Armavir (film)

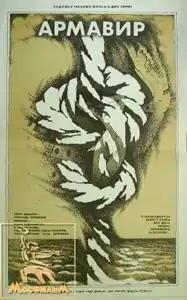
Russian poster

Armavir is a 1991 Soviet drama film directed by Vadim Abdrashitov.